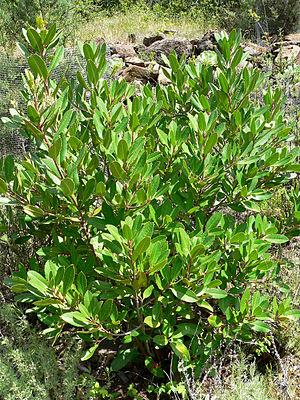
Heteromeles arbutifolia est une espèce de plantes de la famille des Rosacées. Elle est présente en Californie et dans le nord du Mexique.